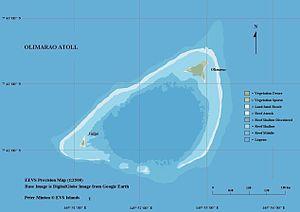
L'atoll d'Olimarao est situé dans les îles Carolines dans l'Océan Pacifique. Il est rattaché à la municipalité d'Elato et appartient aux îles extérieures de Yap. Il est inhabité.